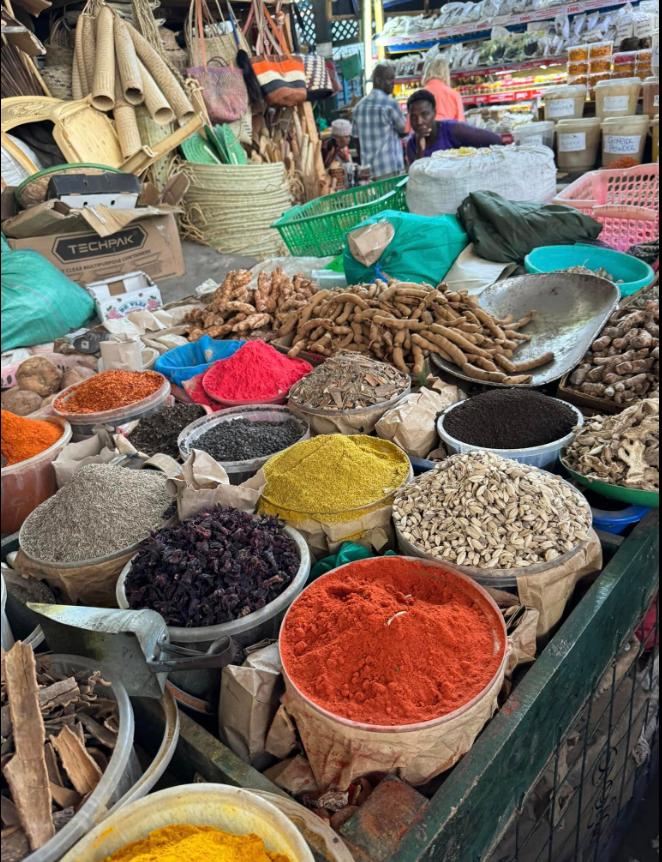
Duka hili limejaa na kushona viungo vinavyotumika katika kutengenezea mboga na kuleta ladha zaidi. Kando yake kuna mama aliyekaa na kuvitazama akiwa anangoja wateja. Pia Kuna vikapu vilivyoekelewa kimoja juu ya jingine.